SBK3

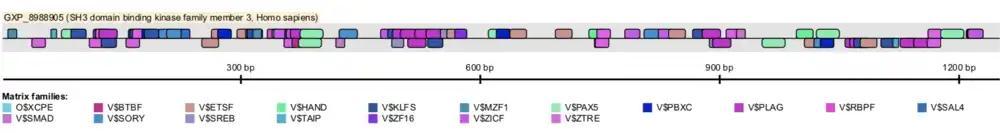
Predicted TFBS on "SBK3's" promoter with high matrix similarity scores, close proximity to the TSS, high conservation throughout primates, and/or are a TBP.

According to STRING, SBK3 interacts with ADCK5, C3orf36, OR8B4, PRR32, RD3L, and SMCO1. According to Mentha, SBK3 interacts with SMAD3, MBD3L2, Q494R0, SNRNP35, A8MTQ0, AIMP2, DMAP1, EXOSC2, TNNT1, GATAD2B, and Q8WUT1. SMAD3 is a receptor-regulated subtype of SMAD, which is shown to have a highly conserved TFBS in SBK3 with a high matrix similarity score.